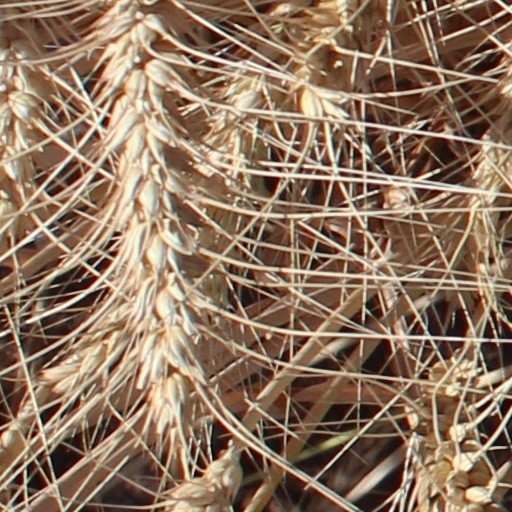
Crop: wheat